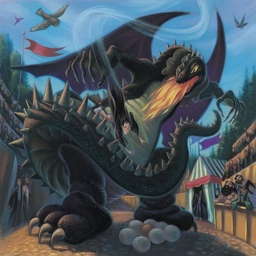
person battling with the dragon